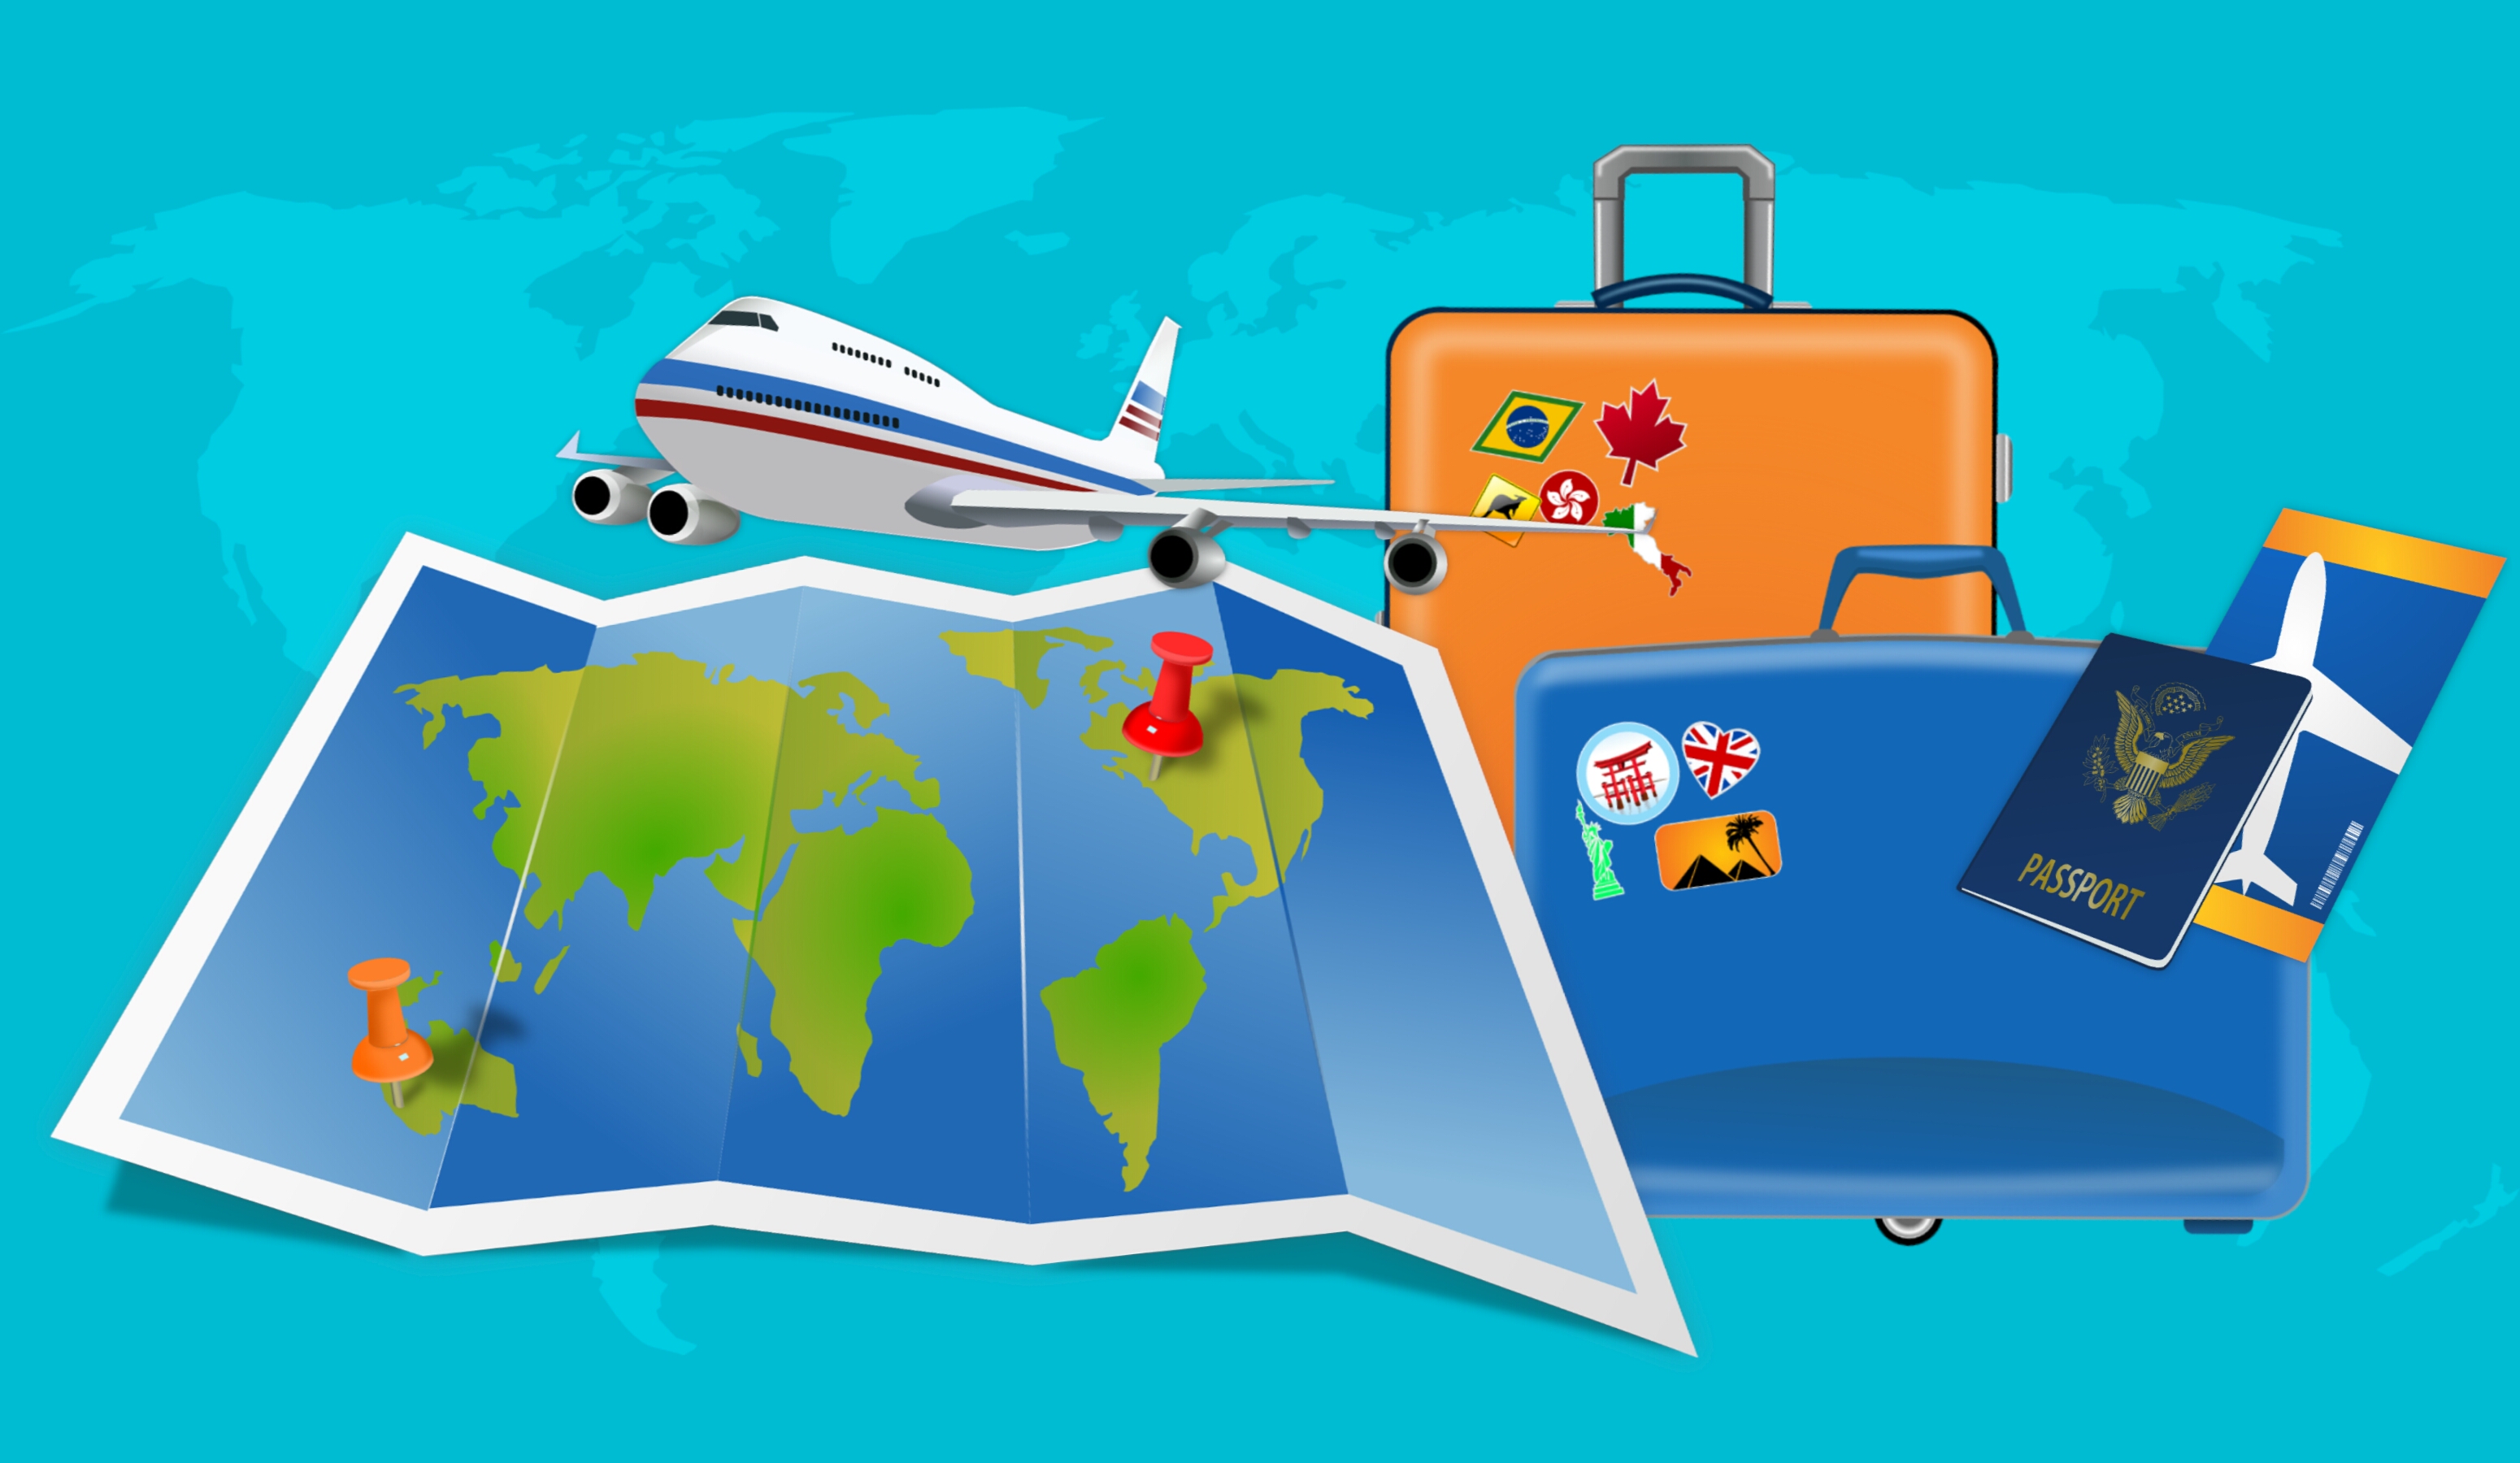
map, flight, vacation, luggage, visa, passport, airplane, trip, transportation, travel, jet, international, world, tourism, suitcase, journey, tourist, holiday, traveler, baggage, illustration, cartoon, art, graphic design